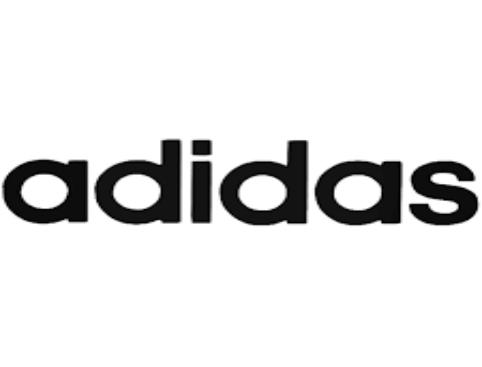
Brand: Adidas SB
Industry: Clothes